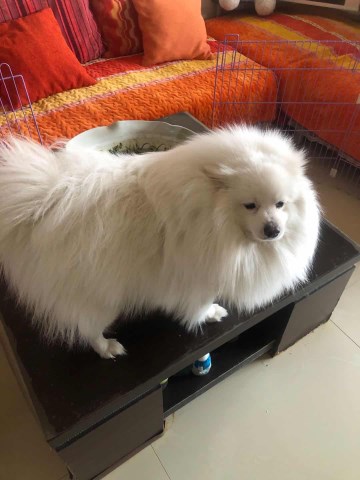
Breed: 253-n000107-Japanese_Spitzes